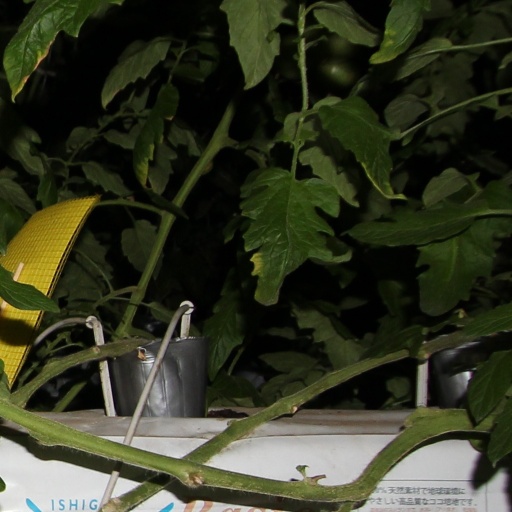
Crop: tomato